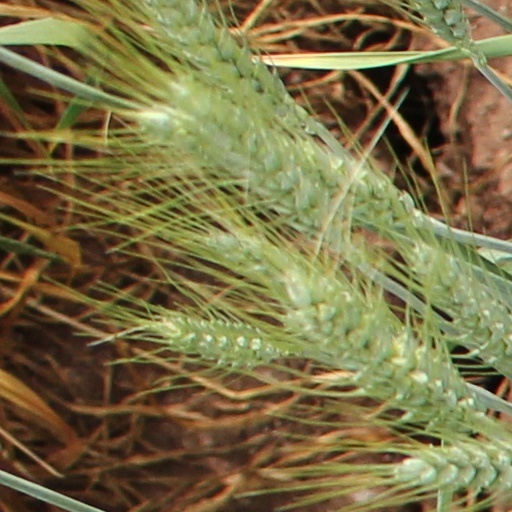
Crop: wheat